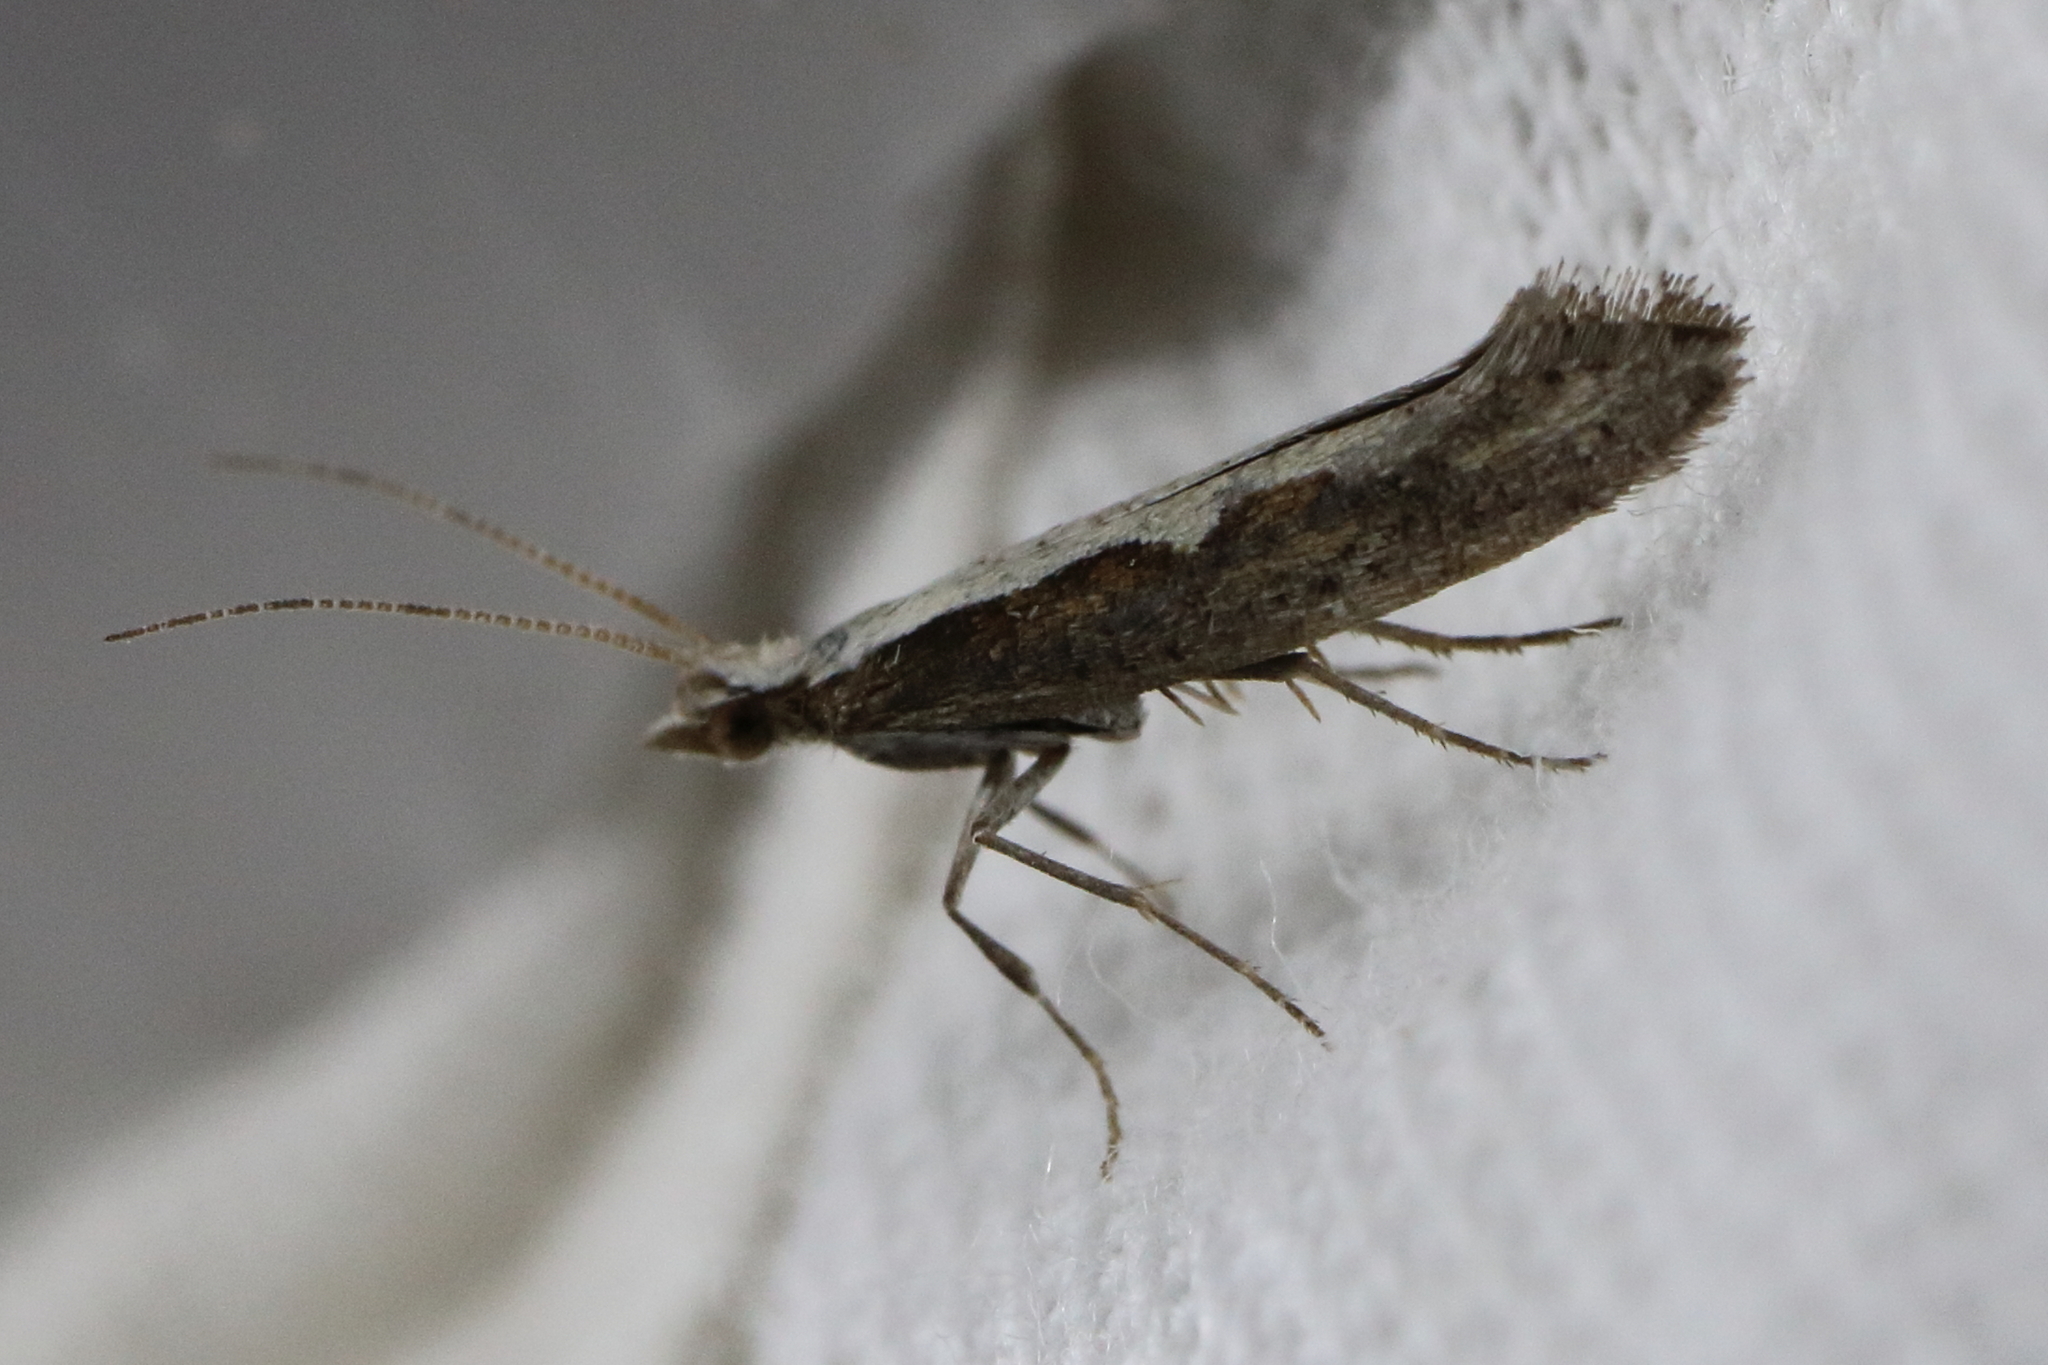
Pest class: diamondback_moth